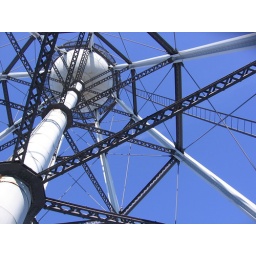
Historic water tower no longer in use 12/25/07